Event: Nepal Earthquake
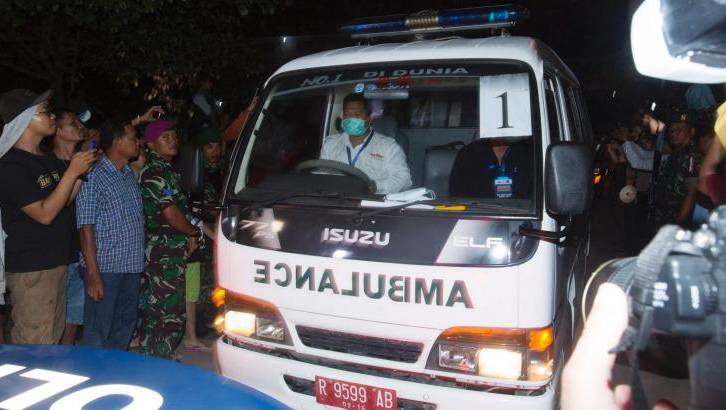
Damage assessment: no_damage